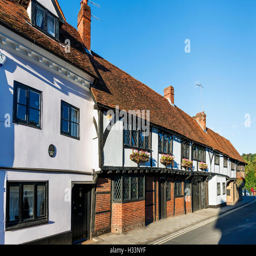
old timbered black and white buildings on a sunny